Thackley

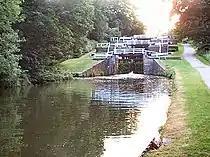
Field Locks on the Leeds and Liverpool Canal near Thackley

The Leeds and Liverpool Canal runs parallel with the course of the River Aire in a distinctive bend around Thackley Hill.